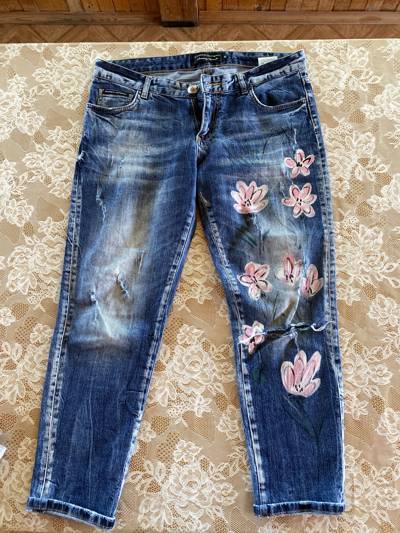
Waste category: clothes